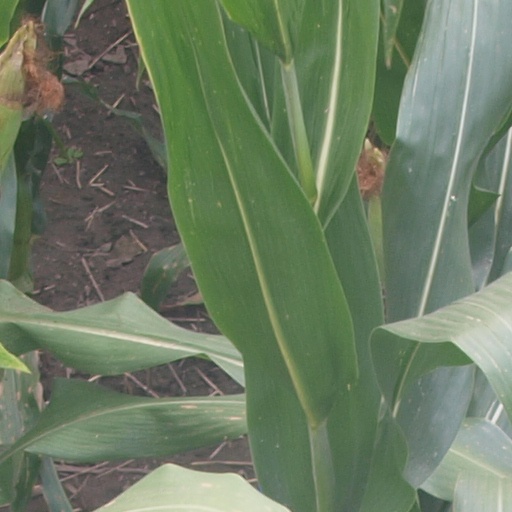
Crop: maize; corn